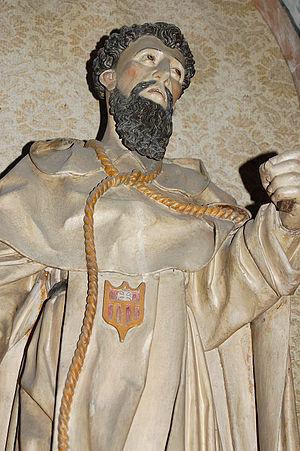
Pierre Armengol ou Armengaud est un religieux mercédaire espagnol, qui a survécu à son martyre à Béjaïa, et mené une vie d'ascèse dans un couvent du royaume d'Aragon. Son culte a été reconnu par Innocent XI en 1686. Sa mémoire se célèbre le 27 avril.